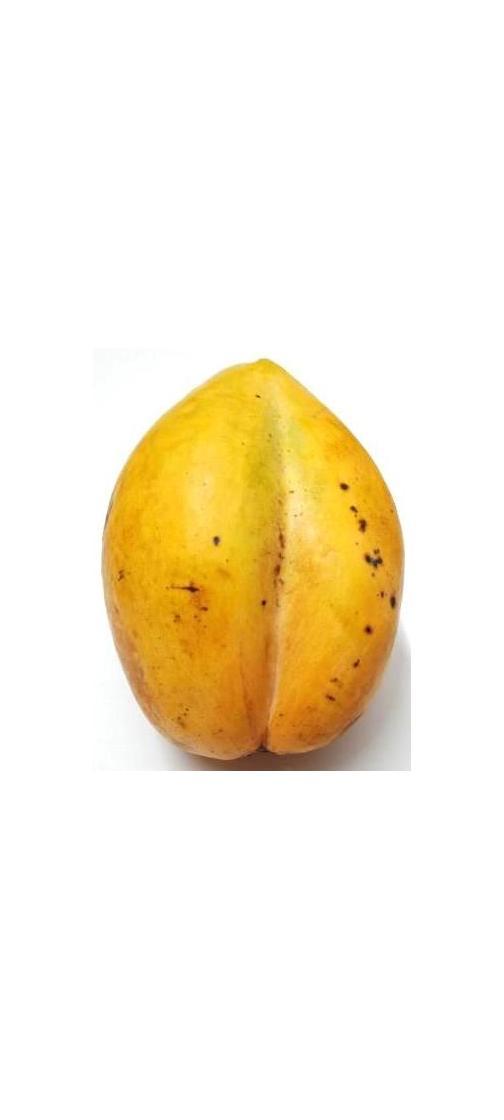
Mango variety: Bari-11